Sámi people

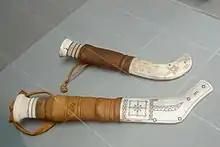
Sámi knives

The Sámi Parliaments ("Sámediggi" in Northern Sámi, "Sämitigge" in Inari Sámi, "Sää'mte'ǧǧ" in Skolt Sámi) founded in Finland (1973), Norway (1989) and Sweden (1993) are the representative bodies for peoples of Sámi heritage. Russia has not recognized the Sámi as a minority and, as a result, recognizes no Sámi parliament, even if the Sámi people there have formed an unrecognised Sámi Parliament of Russia. There is no single, unified Sámi parliament that spans across the Nordic countries. Rather, each of the aforementioned three countries has set up its own separate legislatures for Sámi people, even though the three Sámi Parliaments often work together on cross-border issues. In all three countries, they act as an institution of cultural autonomy for the Indigenous Sámi people. The parliaments have very weak political influence, far from autonomy. They are formally public authorities, ruled by the Scandinavian governments, but have democratically elected parliamentarians whose mission is to work for the Sámi people and culture. Candidates' election promises often conflict with the institutions' submission to their governments, but as authorities, they do have some influence over the government.